Clervaux railway station

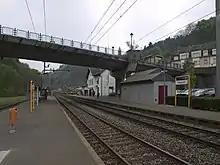
Clervaux railway station

Clervaux railway station is a railway station serving Clervaux, in northern Luxembourg. It is operated by Chemins de Fer Luxembourgeois, the state-owned railway company.